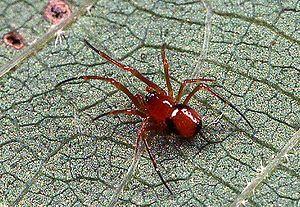
Chikunia albipes est une espèce d'araignées aranéomorphes de la famille des Theridiidae.